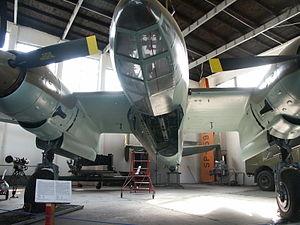
Une soute à bombes ou soute à armement est la partie d'un bombardier dans laquelle sont entreposées les bombes en vue de leur largage sur les cibles.